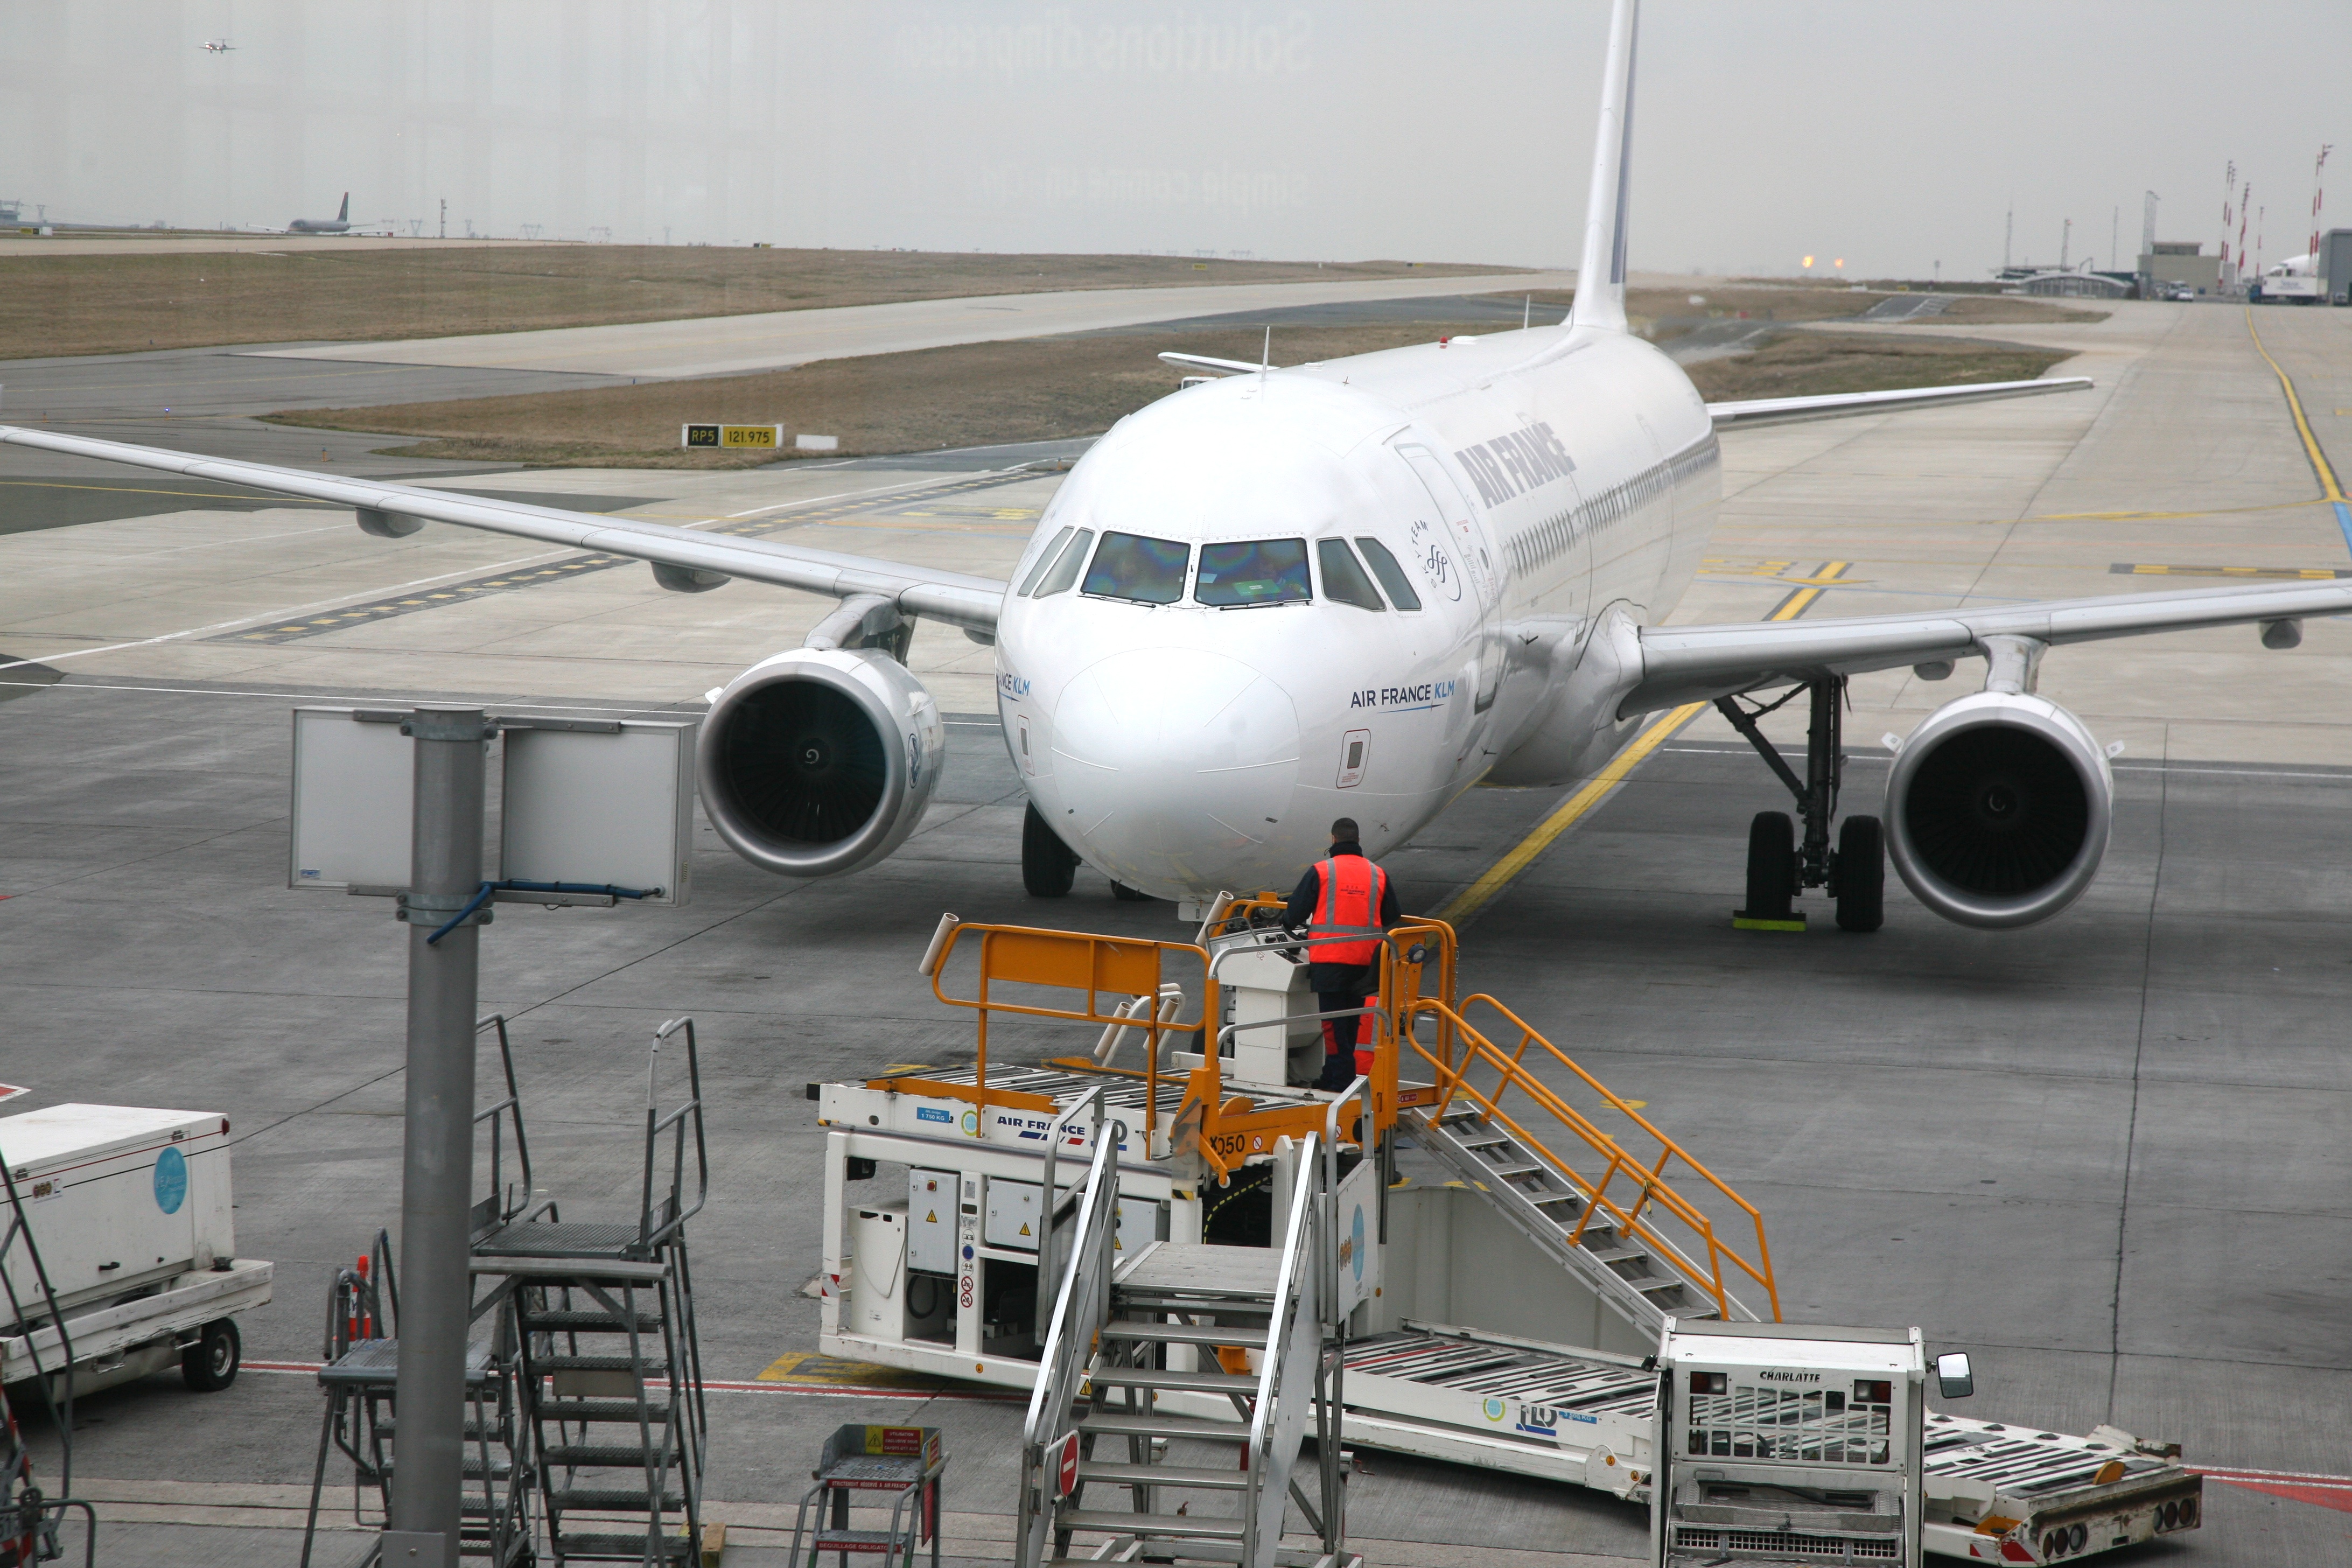
paris, airport, airplane, aircraft, france, vehicle, airline, aviation, flight, infrastructure, boarding, airliner, 5d, airbus, flughafen, letiste, canon5d, lotnisko, boeing, aeroporto, aeropuerto, flyplass, cdg, charlesdegaulleairport, flygplats, lentokentt, terminal2e, lapanganterbang, aeroportul, airfrance, a roport, air force, jet aircraft, airbus a330, boeing 777, boeing 767, air travel, atmosphere of earth, wide body aircraft, airport apron, aerospace engineering, aircraft engine, airbus a320 family, jet bridge